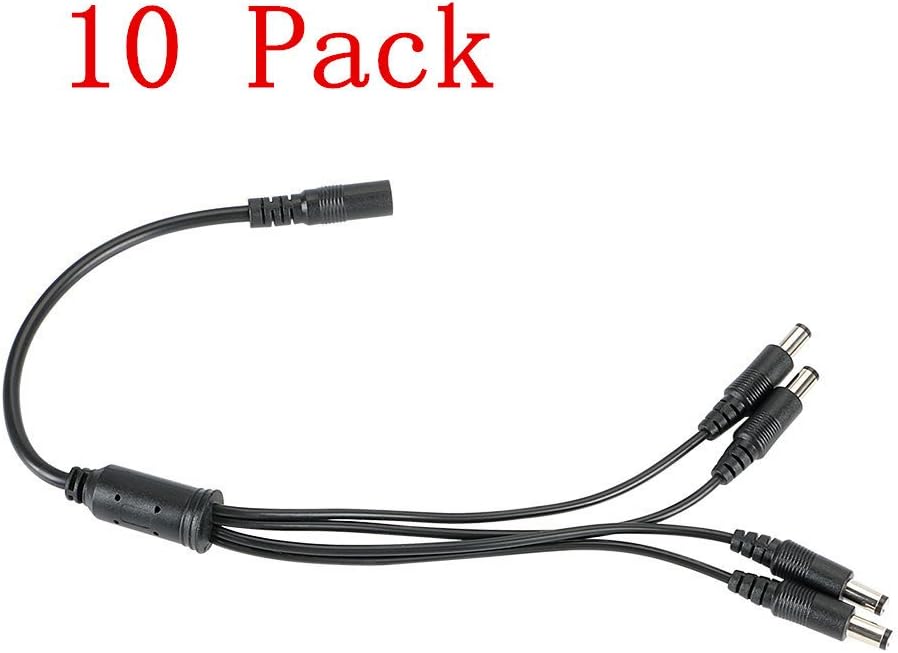
10pcs 5.5x2.1mm DC Power Female to 4 Male Splitter Plug Adatper 4 Way Connector Cable for LED Strip Lights CCTV Camera (1 to 4 splitter)
Category: Tools & Home Improvement
Specifications: For led strip light single color 3528 5050 ,CCTV Camera power Plug Diameter: inner 2.1mm, 5.5mm oute One female 2.1mm jack to 4 male 2.1mm plugs DC power splitter cable Easy to use: Simply plug the female jack into a 2.1mm male AC to DC power adapter to power multiple electronic devices. Package: 10pcs* LED DC power Connector
Features: 4 way power splitter cable compatible with all HD CCTV cameras | 1 female & 4 male DC adapter, input & output 12VDC | Free from soldering with easy plug and play | One 5.5mm female to four 2.1mm male ports | 10pcs* LED DC power Connector,Free from interference